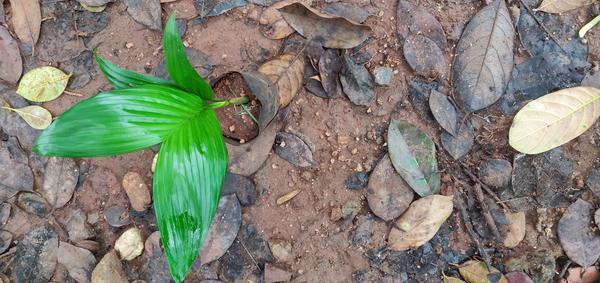
Plant: Betel_Nut